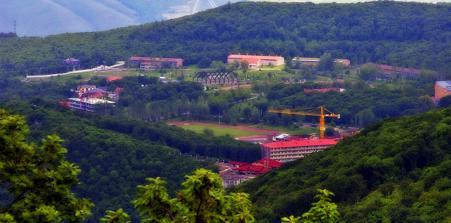
Building: Tsaghkadzor Olympic Sports Complex
Country: Armenia
Year built: 1967
General view of the complex Tsaghkadzor Olympic Sports Complex ( Armenian : Ծաղկաձորի Օլիմպիական Մարզահամալիր ), is a multi-sport training complex in the mountain resort town of Tsaghkadzor , Kotayk Province , Armenia . It was opened in 1967 a state-owned sports complex of the Armenian Soviet Socialist Republic . It was entirely renovated between 2007 and 2008 with an estimated cost of US$ 8 million. History The Tsaghkadzor Sports Complex was opened in 1967 during the Soviet days, through the efforts of the Soviet-Armenian gymnast and Olympic gold medalist Hrant Shahinyan . The complex was specifically designed and built to become the main venue to host the training campaign of the Soviet athletes for the 1968 Summer Olympics in Mexico City . In 1986, the Tsaghkadzor ski resort was opened near the complex. On 22 May 1987 Soviet athlete Robert Emmiyan jumped here 8,86m, which was registered second longest jump ever that time. Entirely renovated in 2007, the Tsaghkadzor Olympic Complex is considered one of the most developed training facilities in Transcaucasia . It provides training areas for 35 types of sports including 2 regular-sized football pitches with athletics track, indoor sports hall, indoor swimming pool, diving pool, skiing and snowboarding tracks, fitness halls, modern hotel and sanatorium along with many other facilities. The centre is also home to a large training hall for individual Olympic sports including wrestling, judo, weightlifting, etc. The complex hosts the annual competition of the "Best Sport Family" held every year during summer. The nearby ski resort is the centre of winter sports in Armenia. The skiing season in Tsaghkadzor normally starts in mid-December and stretches well into March with the top slopes often fit for skiing in April. References